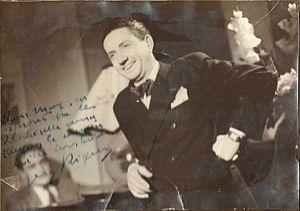
Jean Rigaux en 1941
Jean Maurice Lucien Rigaux né à Paris 9ᵉ le 10 février 1909 et mort à Champcueil le 10 décembre 1991, est l'un des plus célèbres chansonniers français. Il est également acteur dans de nombreux films français.